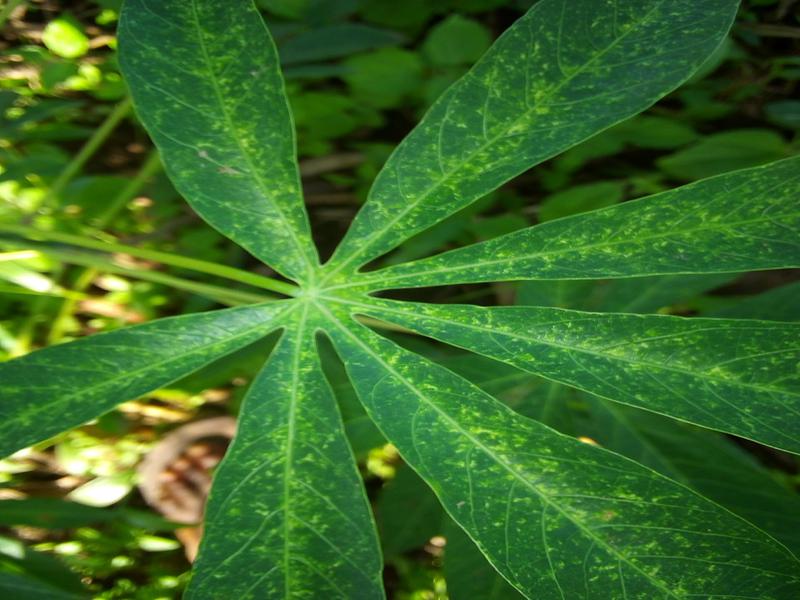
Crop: cassava
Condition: green_mottle